Spy Hard

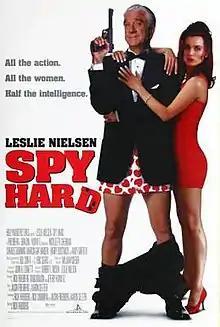
Theatrical release poster

Spy Hard is a 1996 American spy parody film starring Leslie Nielsen (who also executive produced) and Nicollette Sheridan, parodying James Bond and other action films. The introduction to the film is sung by comedy artist "Weird Al" Yankovic, and it was the first film to be written by Jason Friedberg and Aaron Seltzer, who went on to write and direct parody films such as "Date Movie", "Disaster Movie", and "Meet the Spartans". The film's title is a parody of "Die Hard". The film was directed by Rick Friedberg who produced with Doug Draizin and Jeffrey Konvitz.